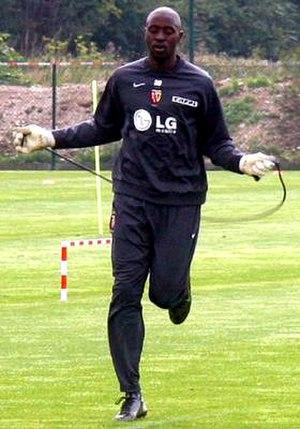
Photo de Charles Itandje